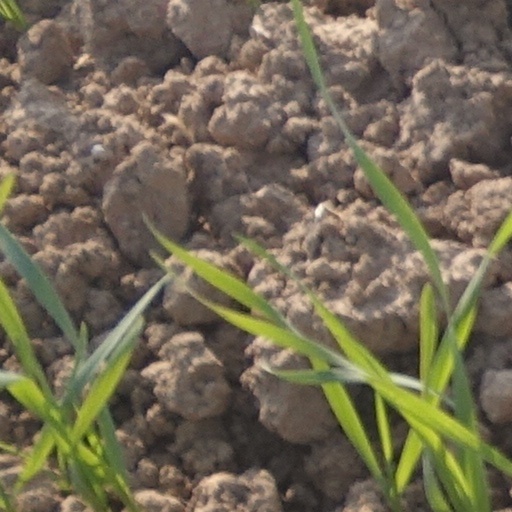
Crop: wheat